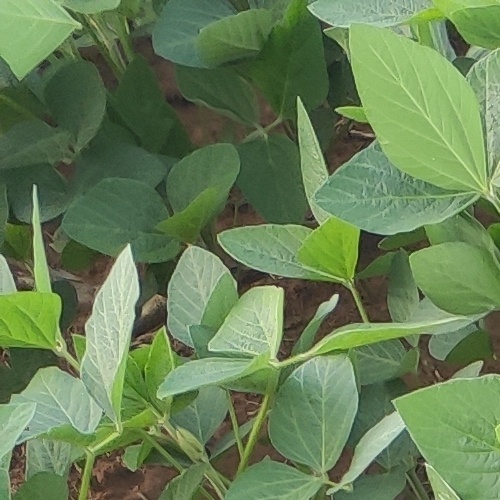
Label: Healthy